Rupert Lycett Green

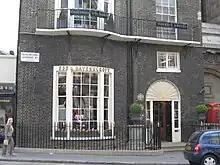
Blades' former Burlington Gardens shop, now Ede & Ravenscroft

In 1962, Lycett Green opened his shop Blades in Dover Street, London, with "high tailoring standards but a young man's view of cut and proportion". The shop's slogan was "for today rather than the memory of yesterday" and they offered high fashion ready-to-wear clothes. In 1965, John Crosby described Lycett Green's clothes as having "an elegance and a sort of look-at-me dash not seen since Edwardian times." In 1965, Cecil Beaton, a regular customer of Blades, stated "it's a marvellous combination of Carnaby Street Pizazz and Savile Row".